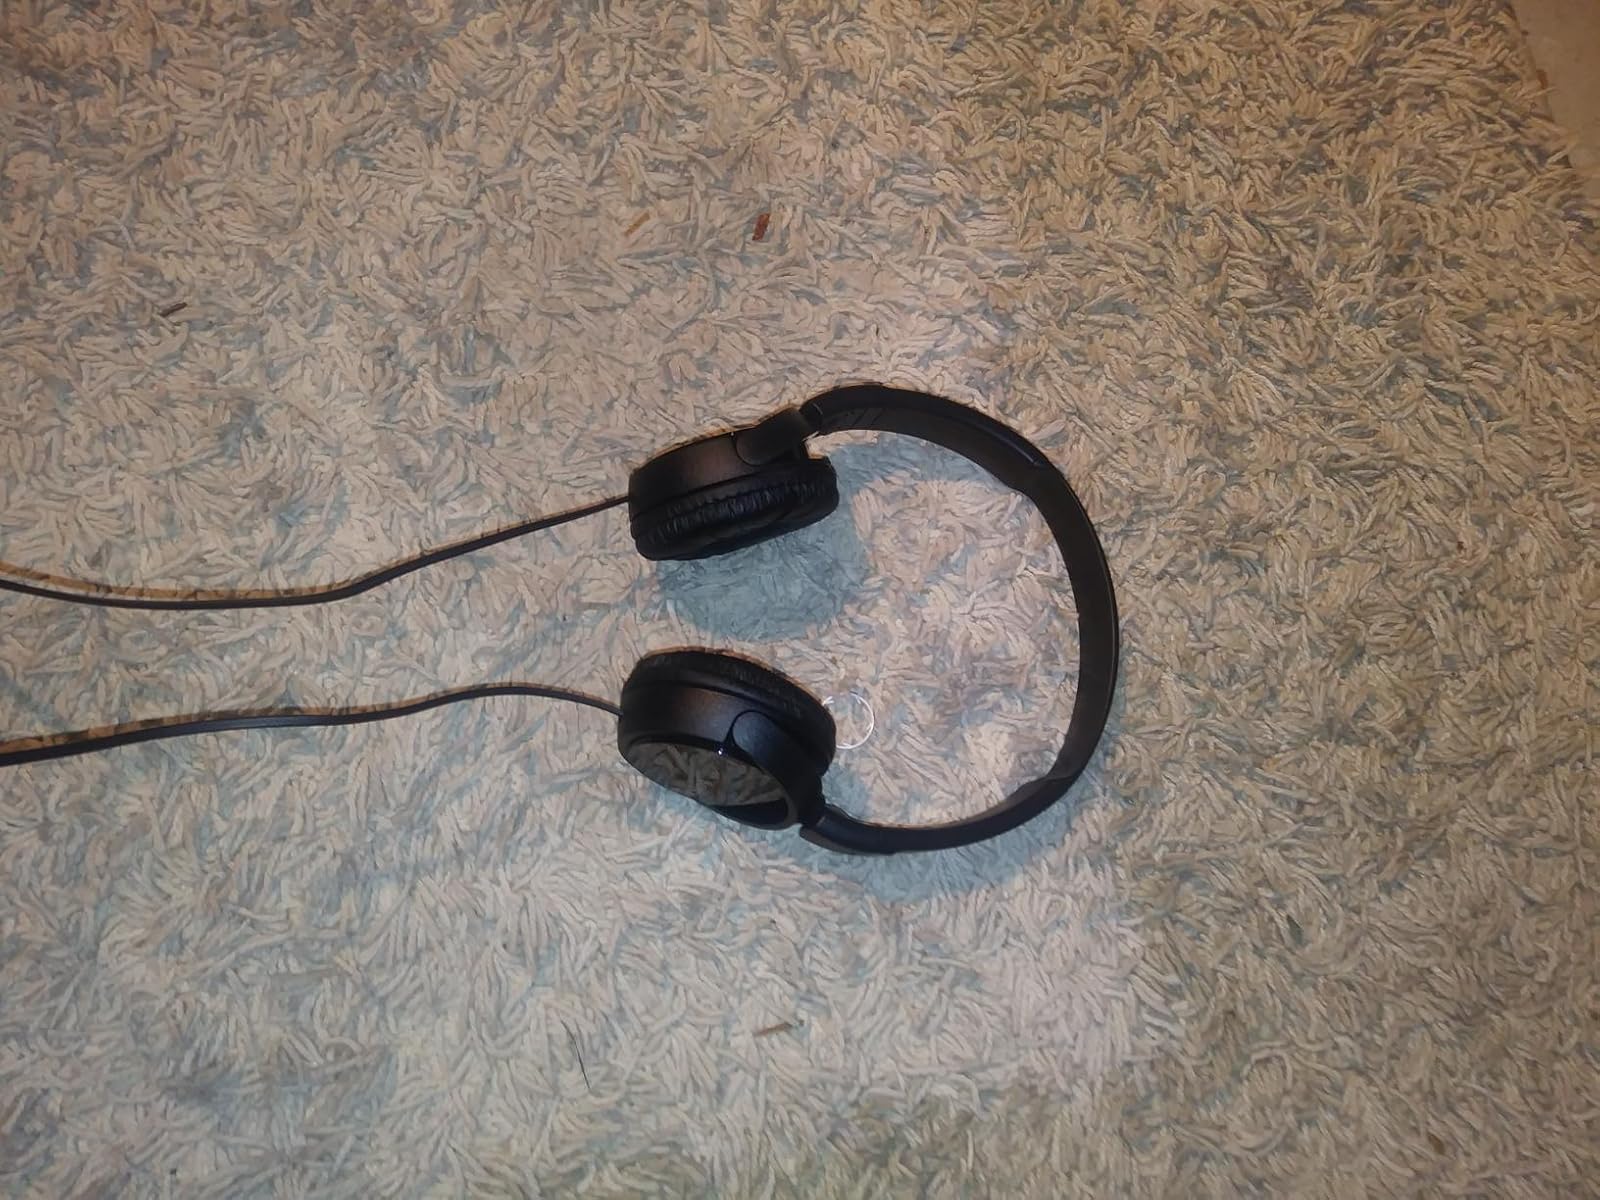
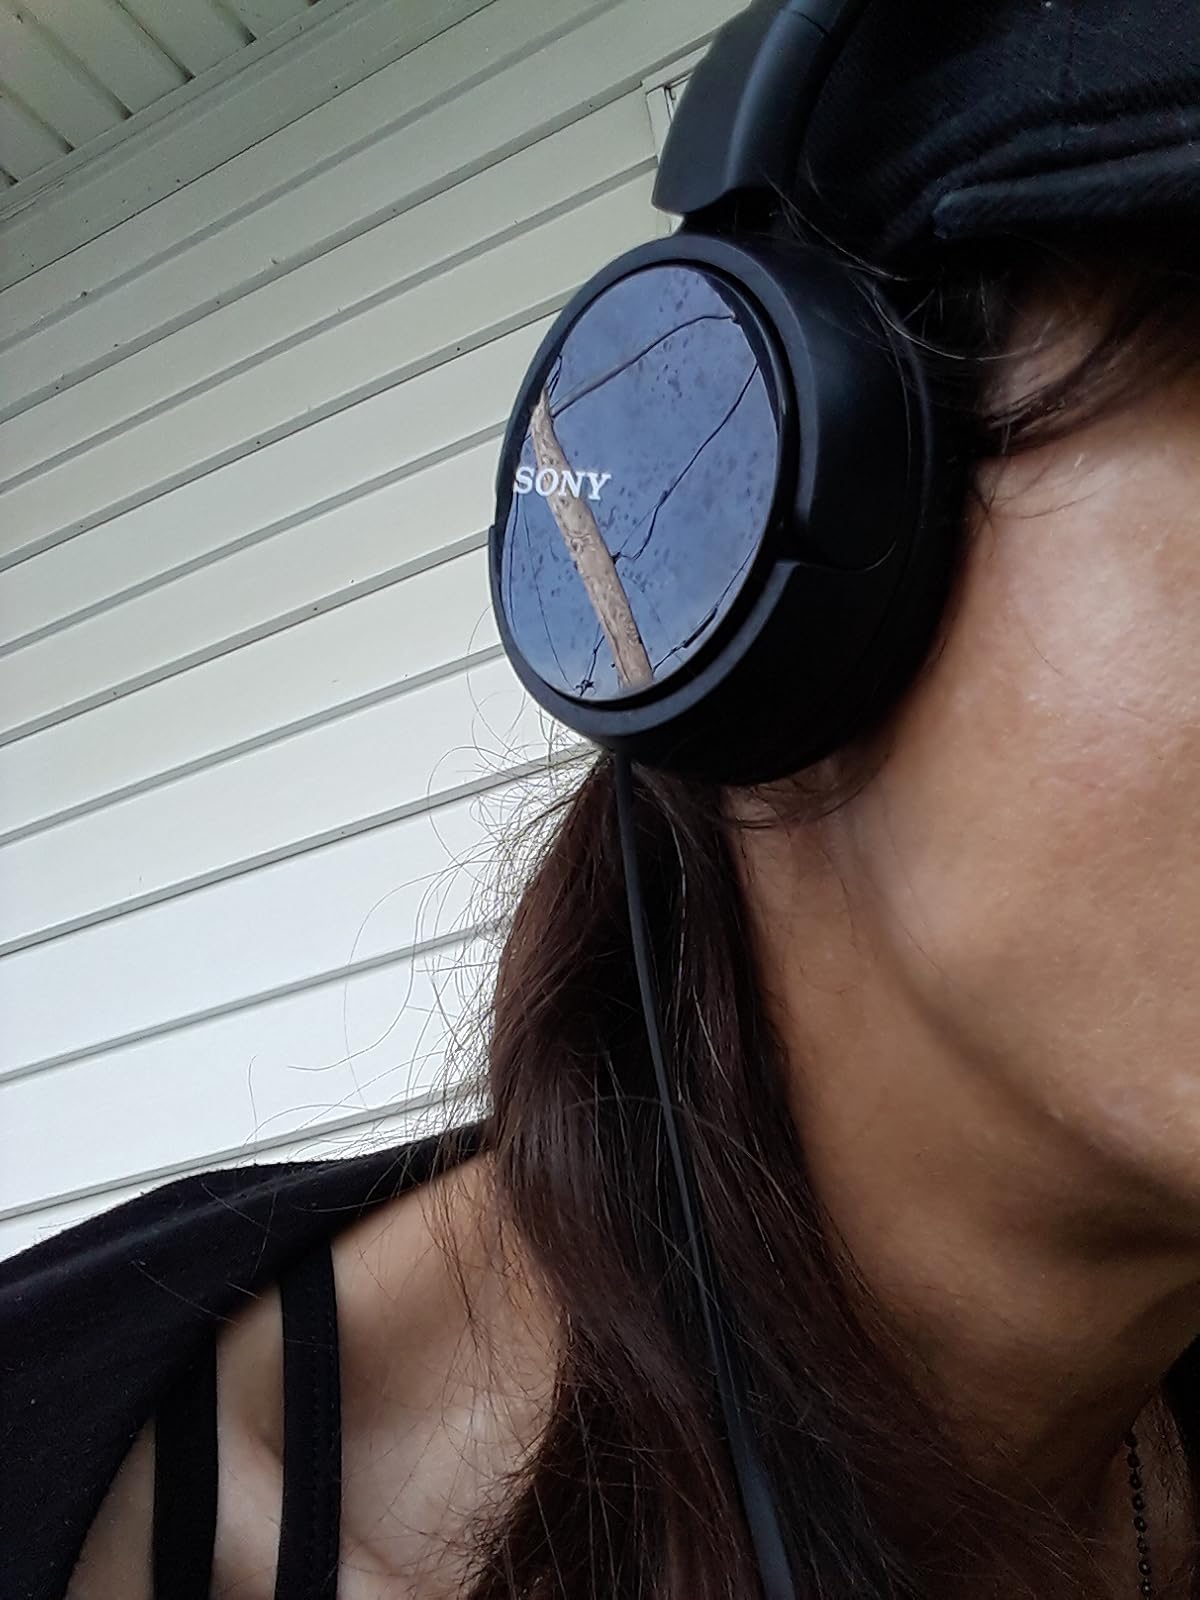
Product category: headphones
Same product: yes